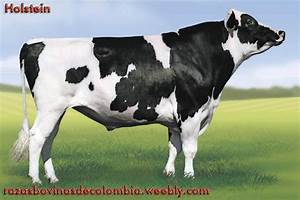
Label: cow